Mohamed Bangura

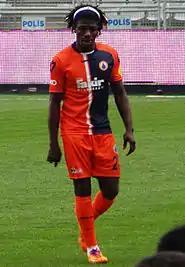
Bangura playing in the Turkish League, March 2014.

On 3 February 2014, Bangura joined Turkish second-tier league side İstanbul BB on a two-and-a-half-year deal.